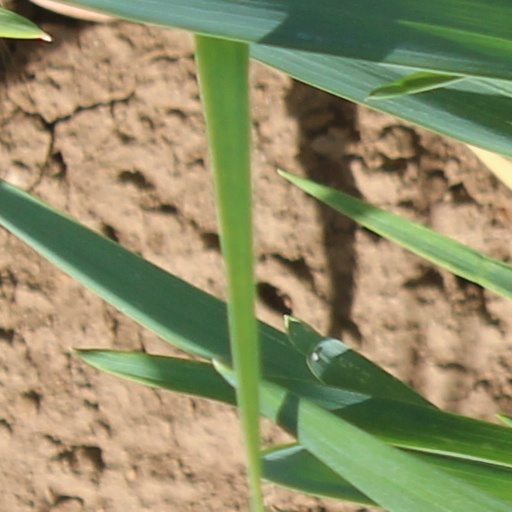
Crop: wheat